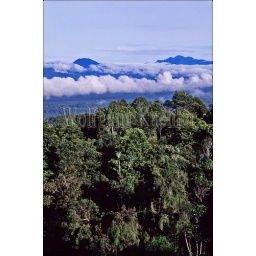
New guinea highlands, near tari, view of rain forest and mountains